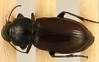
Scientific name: Amara alpina
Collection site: Niwot Ridge NEON (NIWO), plot NIWO_006